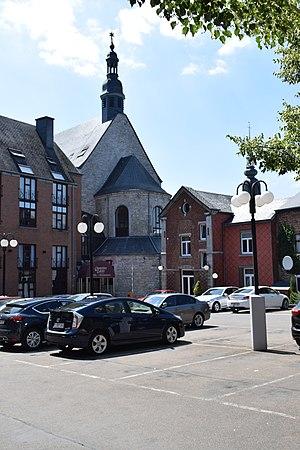
Vue de Marche-en-Famenne, dans la province de Luxembourg (Belgique).
L’église jésuite de Marche-en-Famenne est un ancien édifice religieux sis à la rue des Brasseurs, à Marche-en-Famenne. Construite entre 1732 et 1749 l’église baroque faisait partie d’un complexe scolaire jésuite aujourd’hui disparu. Désacralisée depuis la fin du XIXe siècle l’église est classée au patrimoine de Wallonie en 1985. Elle abrite aujourd’hui une institution hôtelière.